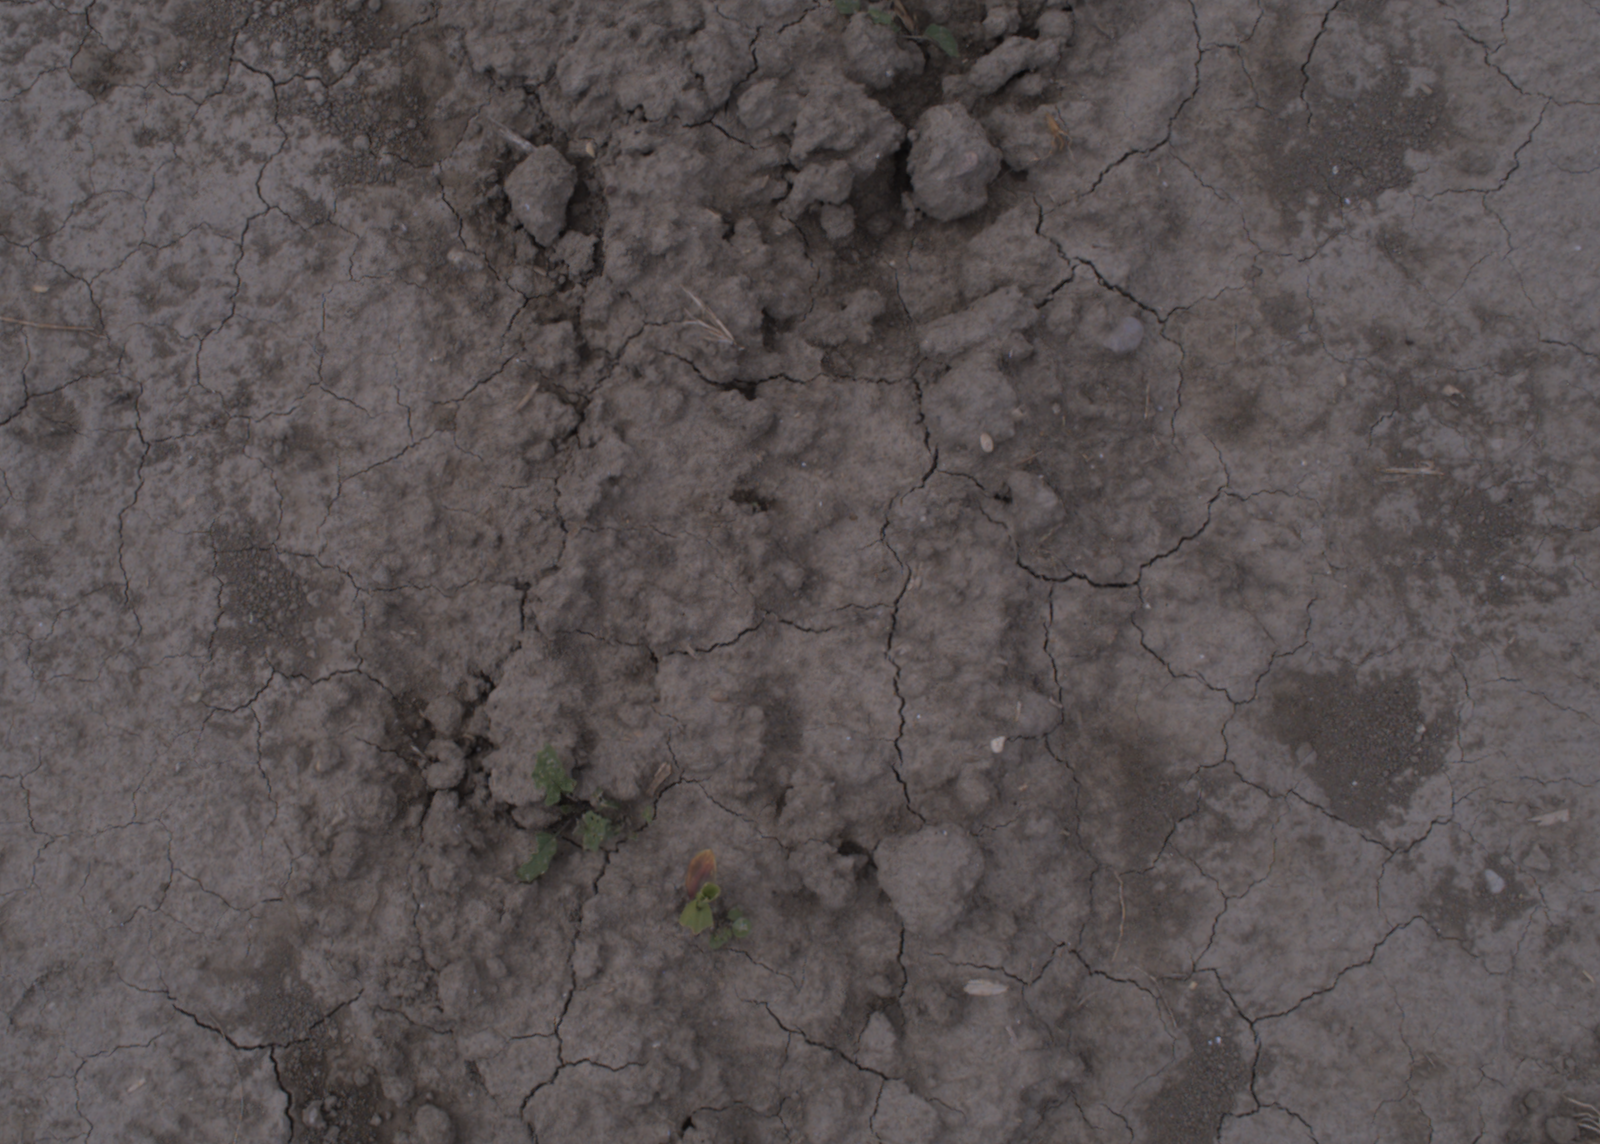
Capture date: 24.08.2020 10:42:29
Weather: mixed
Wind: medium
Seeding date: 21.07.2020
Plant canopy height (mm): 910